Weapon

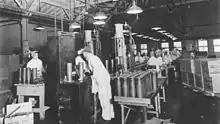
Ordnance being produced at Pantex in Amarillo, Texas, United States, during World War II

The arms industry is a global industry that involves the sale and manufacture of weaponry. It consists of a commercial industry involved in the research and development, engineering, production, and servicing of military material, equipment, and facilities. Many industrialized countries have a domestic arms industry to supply their own military forces, and some also have a substantial trade in weapons for use by their citizens for self-defense, hunting, or sporting purposes.